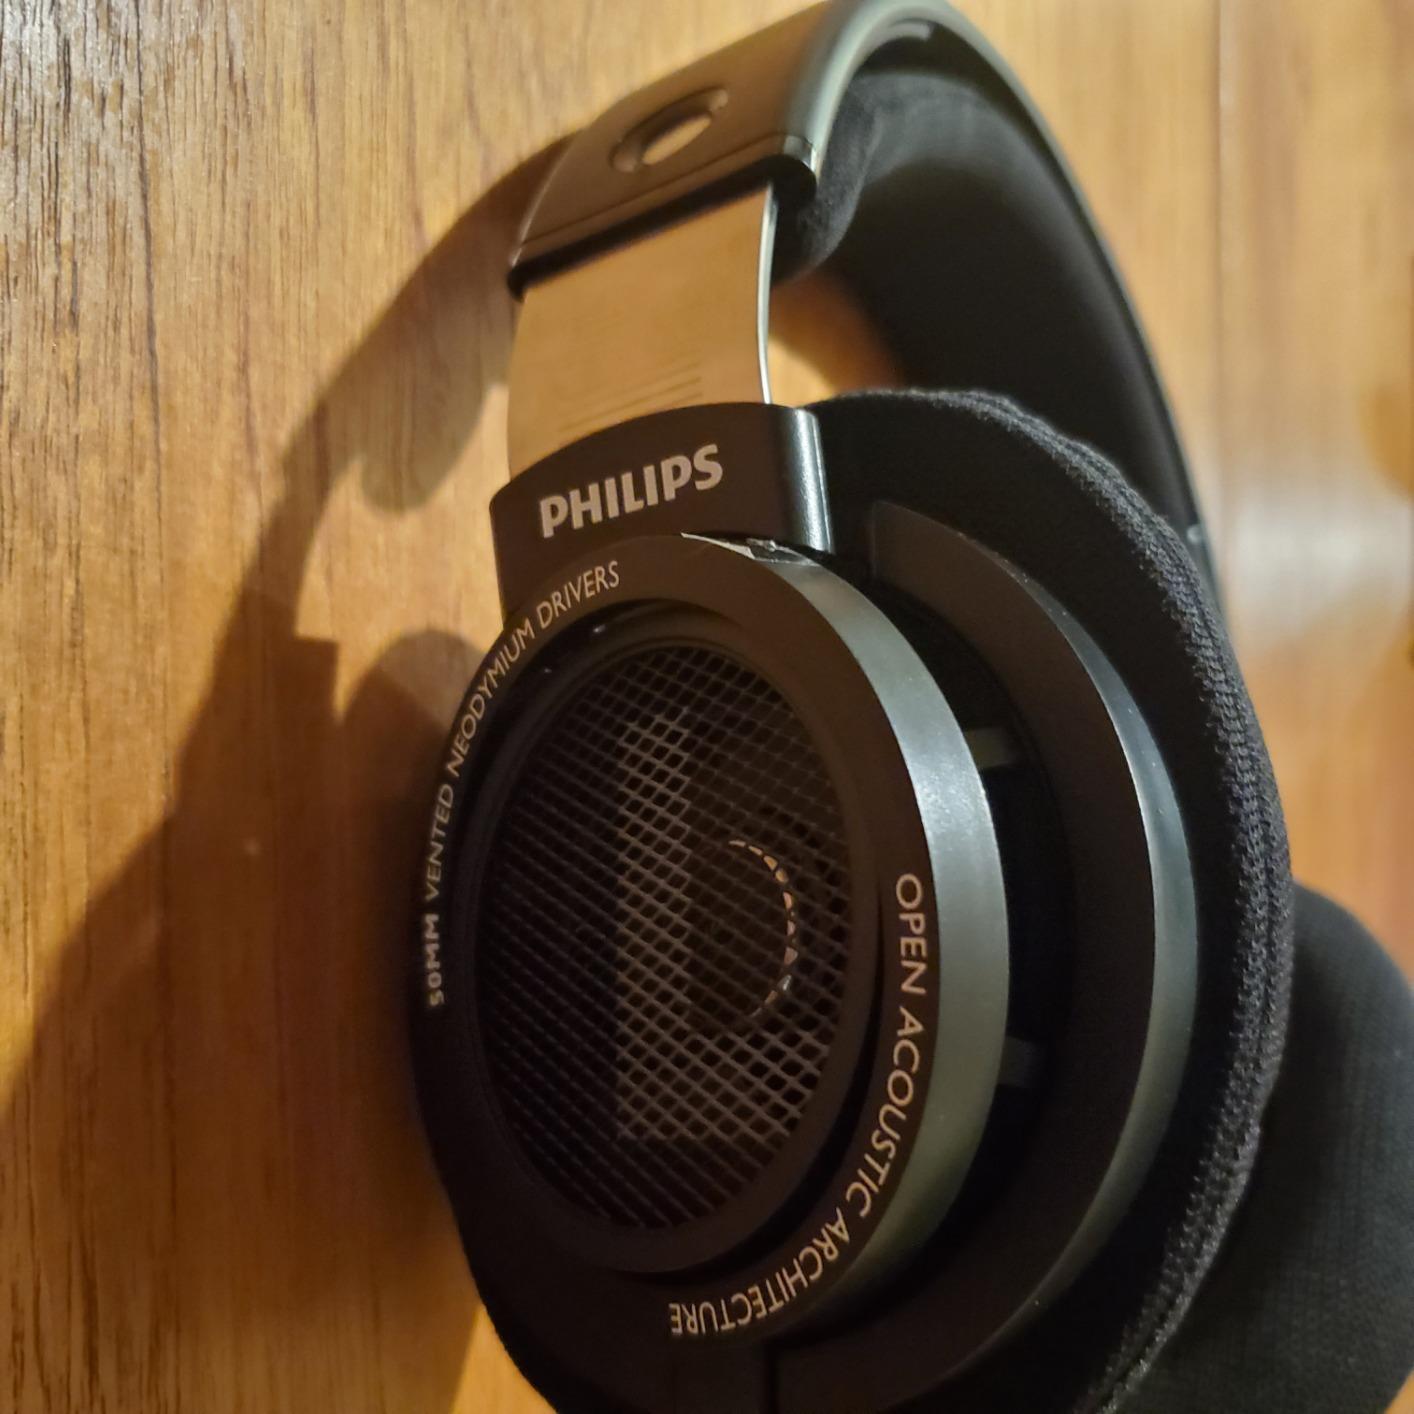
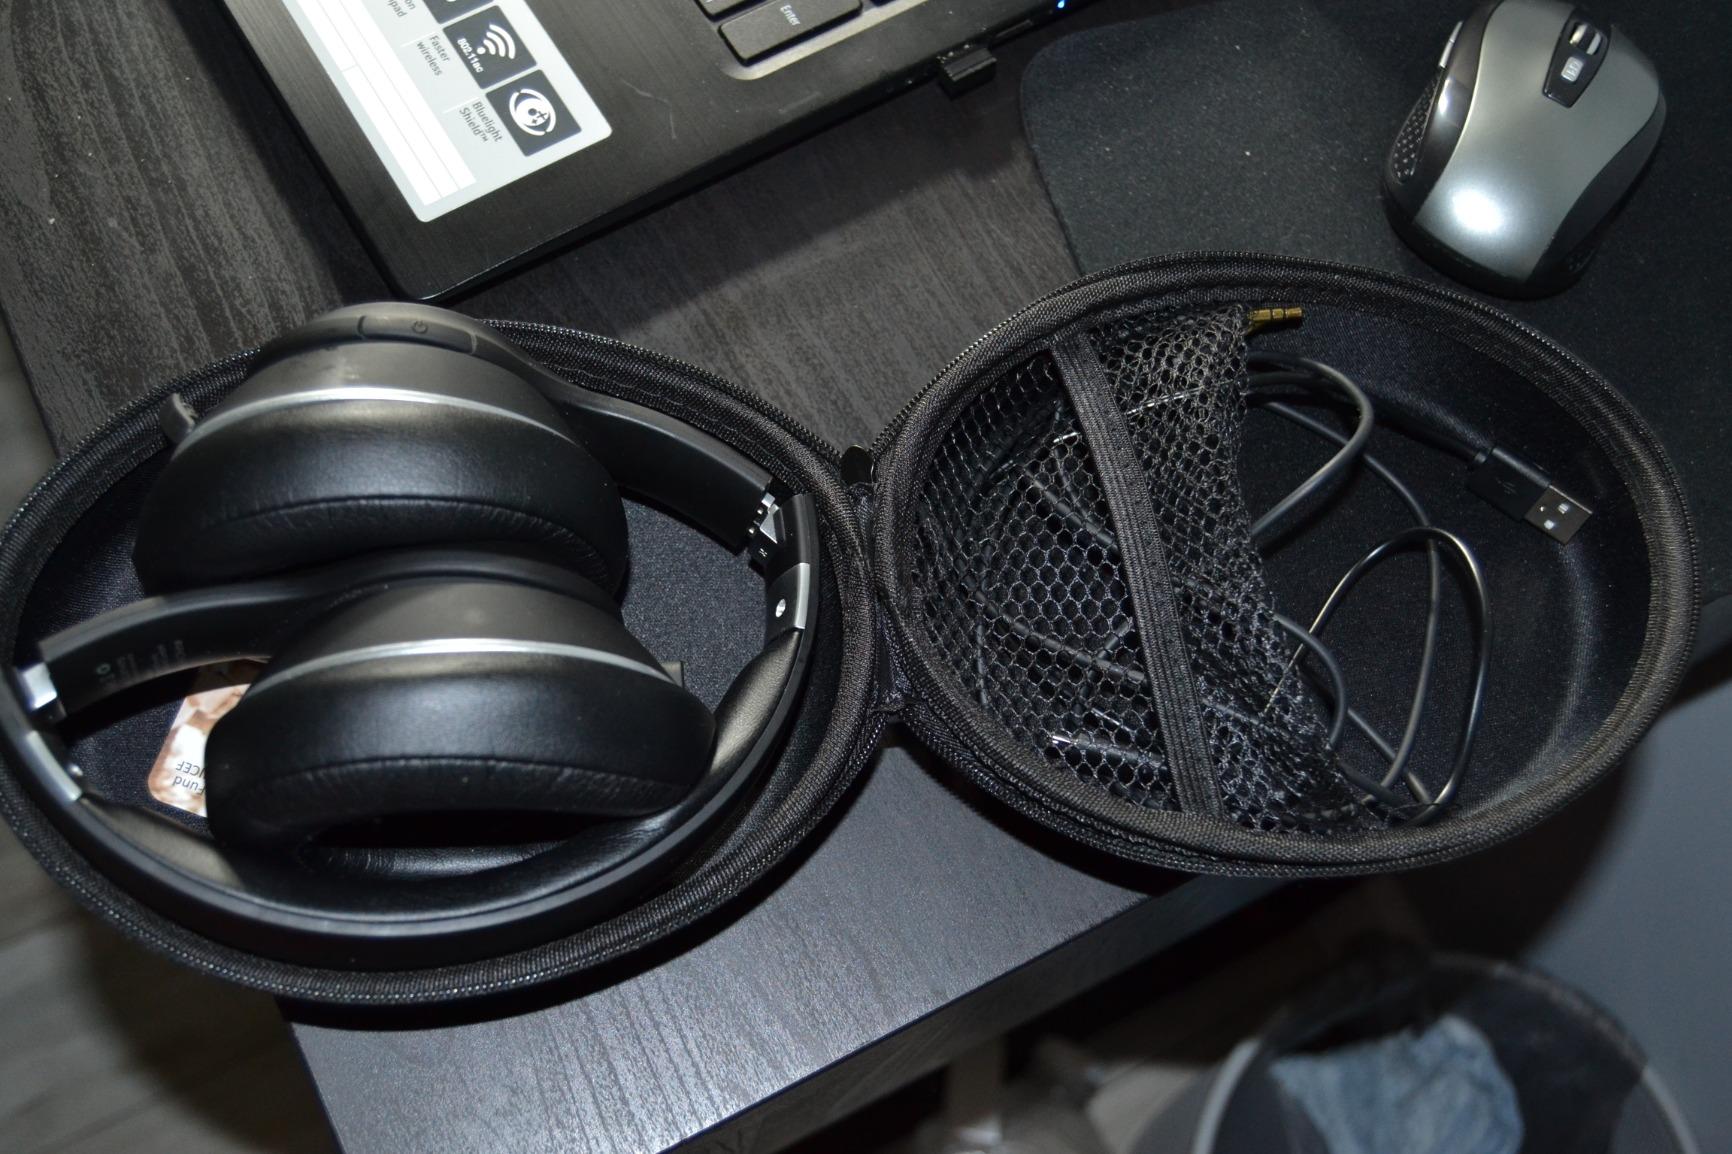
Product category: headphones
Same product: no